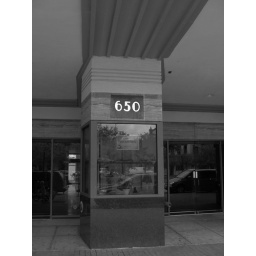
Penn Theatre - box office in BW